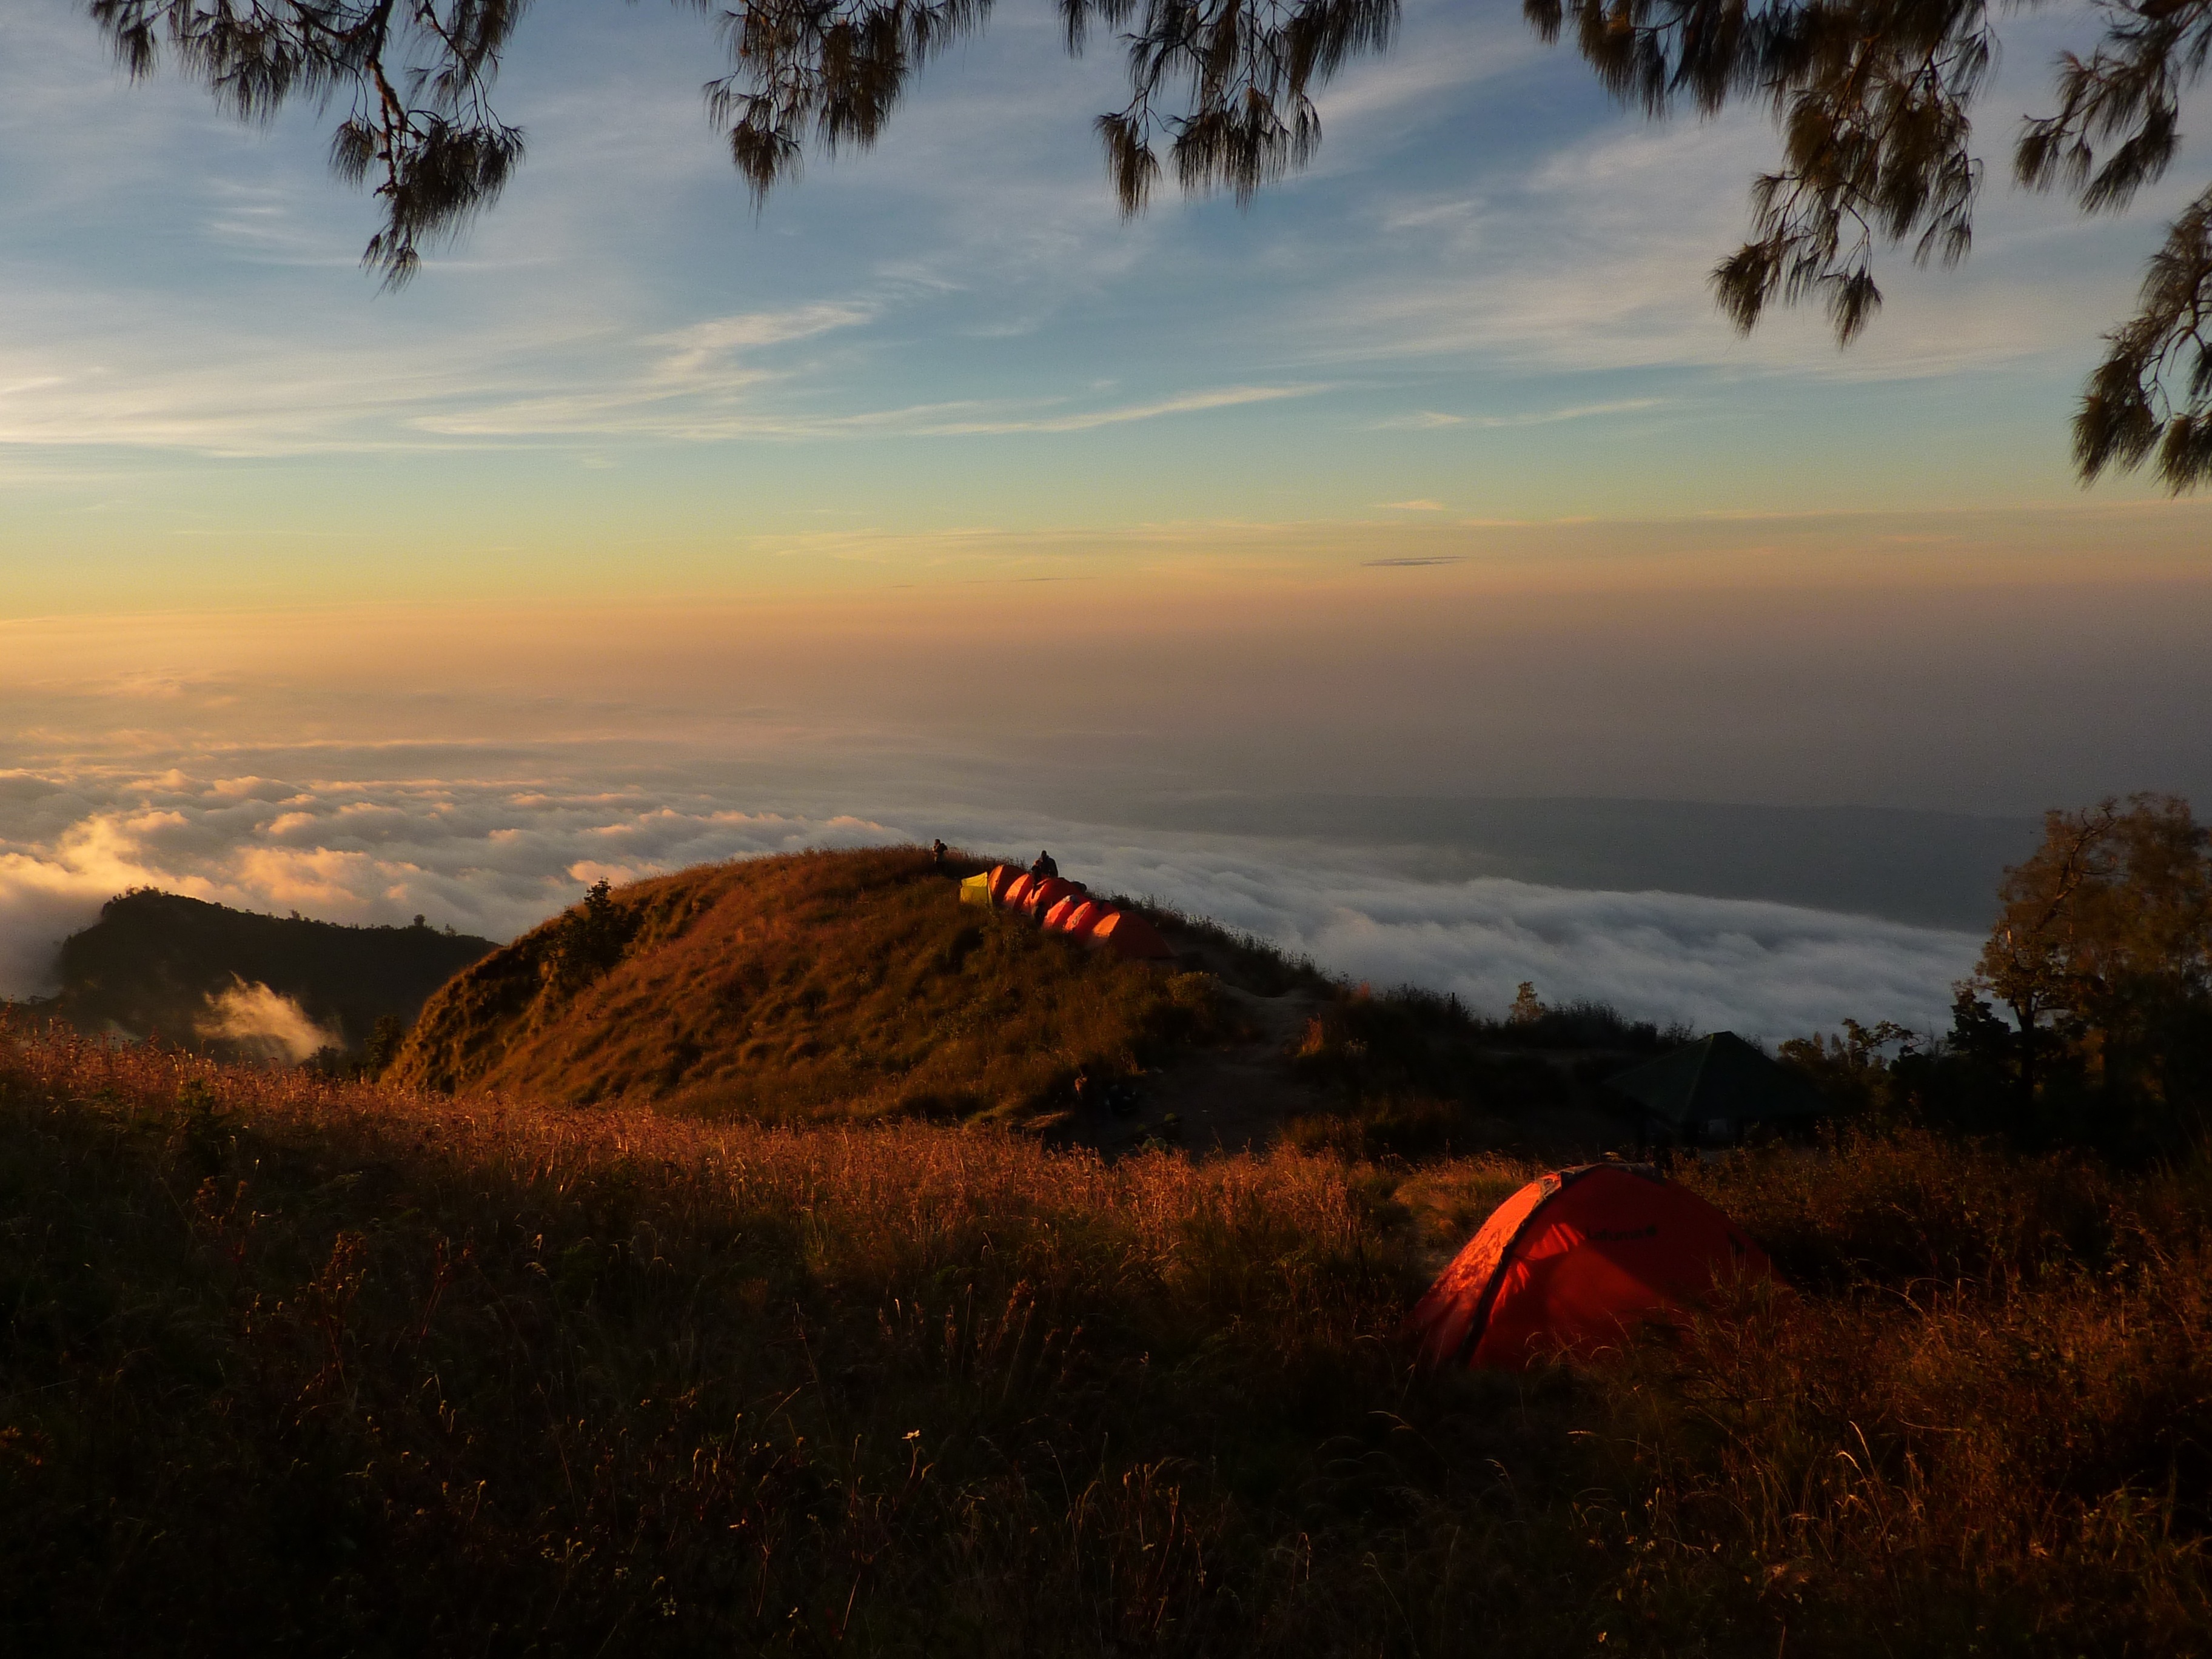
landscape, nature, outdoor, horizon, mountain, cloud, sky, sun, sunrise, sunset, hiking, sunlight, morning, hill, adventure, dawn, peak, vacation, dusk, evening, high, autumn, freedom, camping, mountain top, summit, motivation, camp, tents, top, success, achievement, campers, atmospheric phenomenon, mountainous landforms